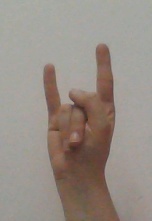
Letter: la